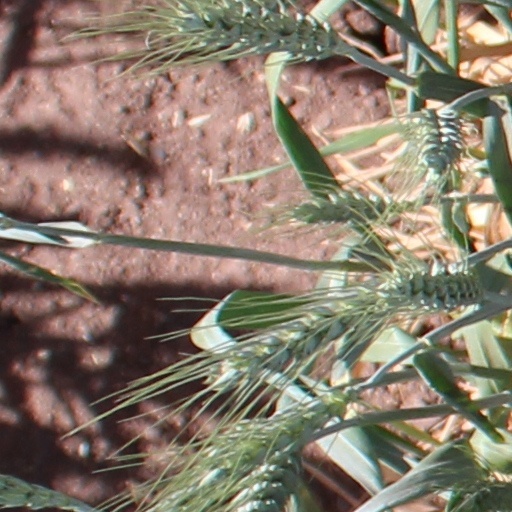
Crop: wheat